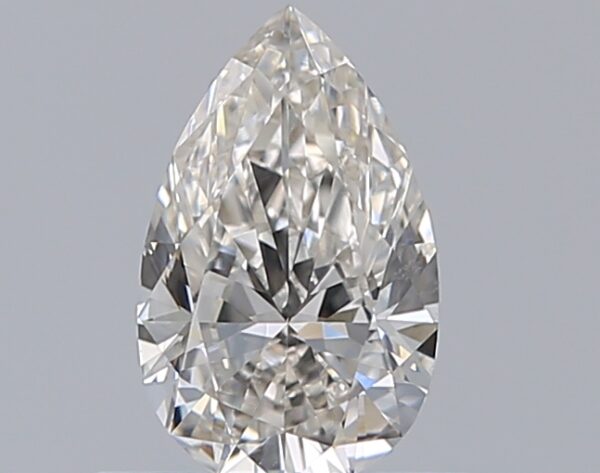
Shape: pear
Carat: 0.59
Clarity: VS2
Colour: H
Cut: EX
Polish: EX
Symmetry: VG
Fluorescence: F
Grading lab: GIA
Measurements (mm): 7.44 x 4.63 x 2.79